Aktash Massif Important Bird Area

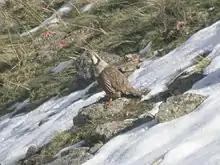
The IBA supports 7-8 breeding pairs of Himalayan snowcocks.

The Aktash Massif Important Bird Area lies in Sughd Province, the northernmost part of Tajikistan.